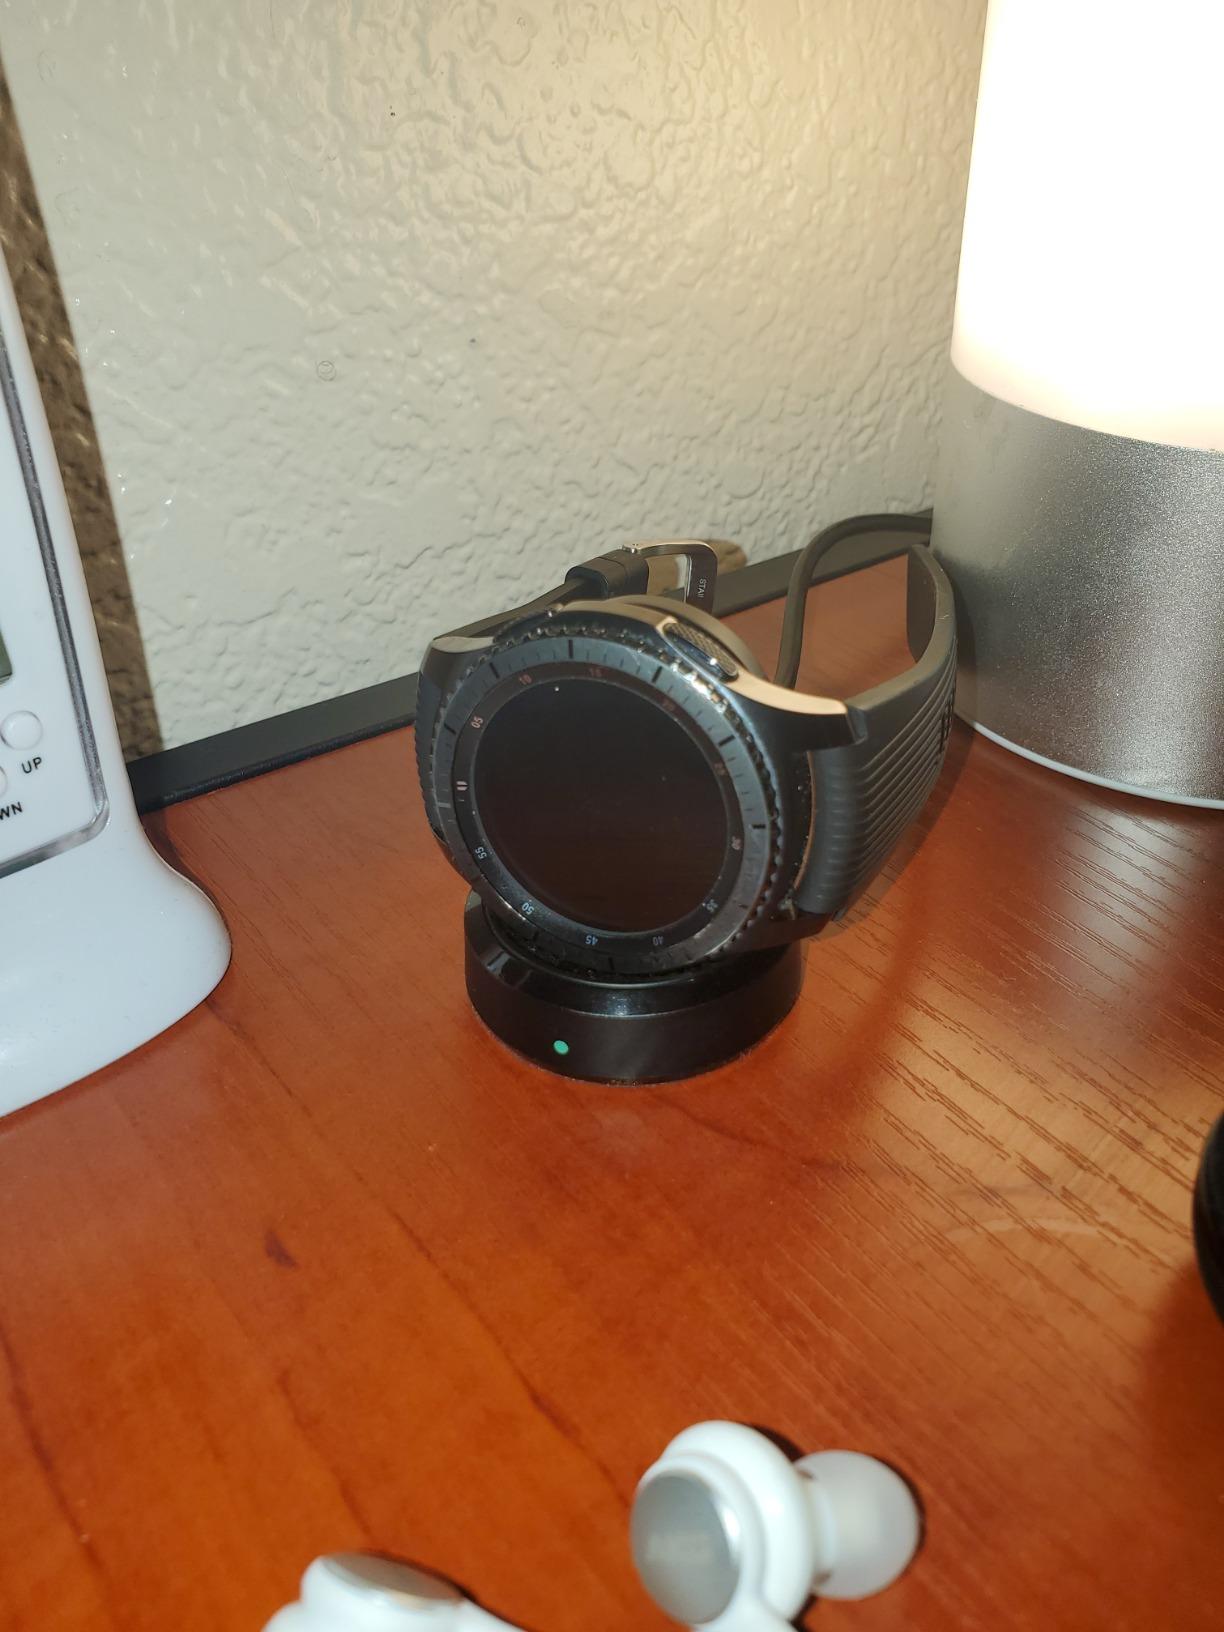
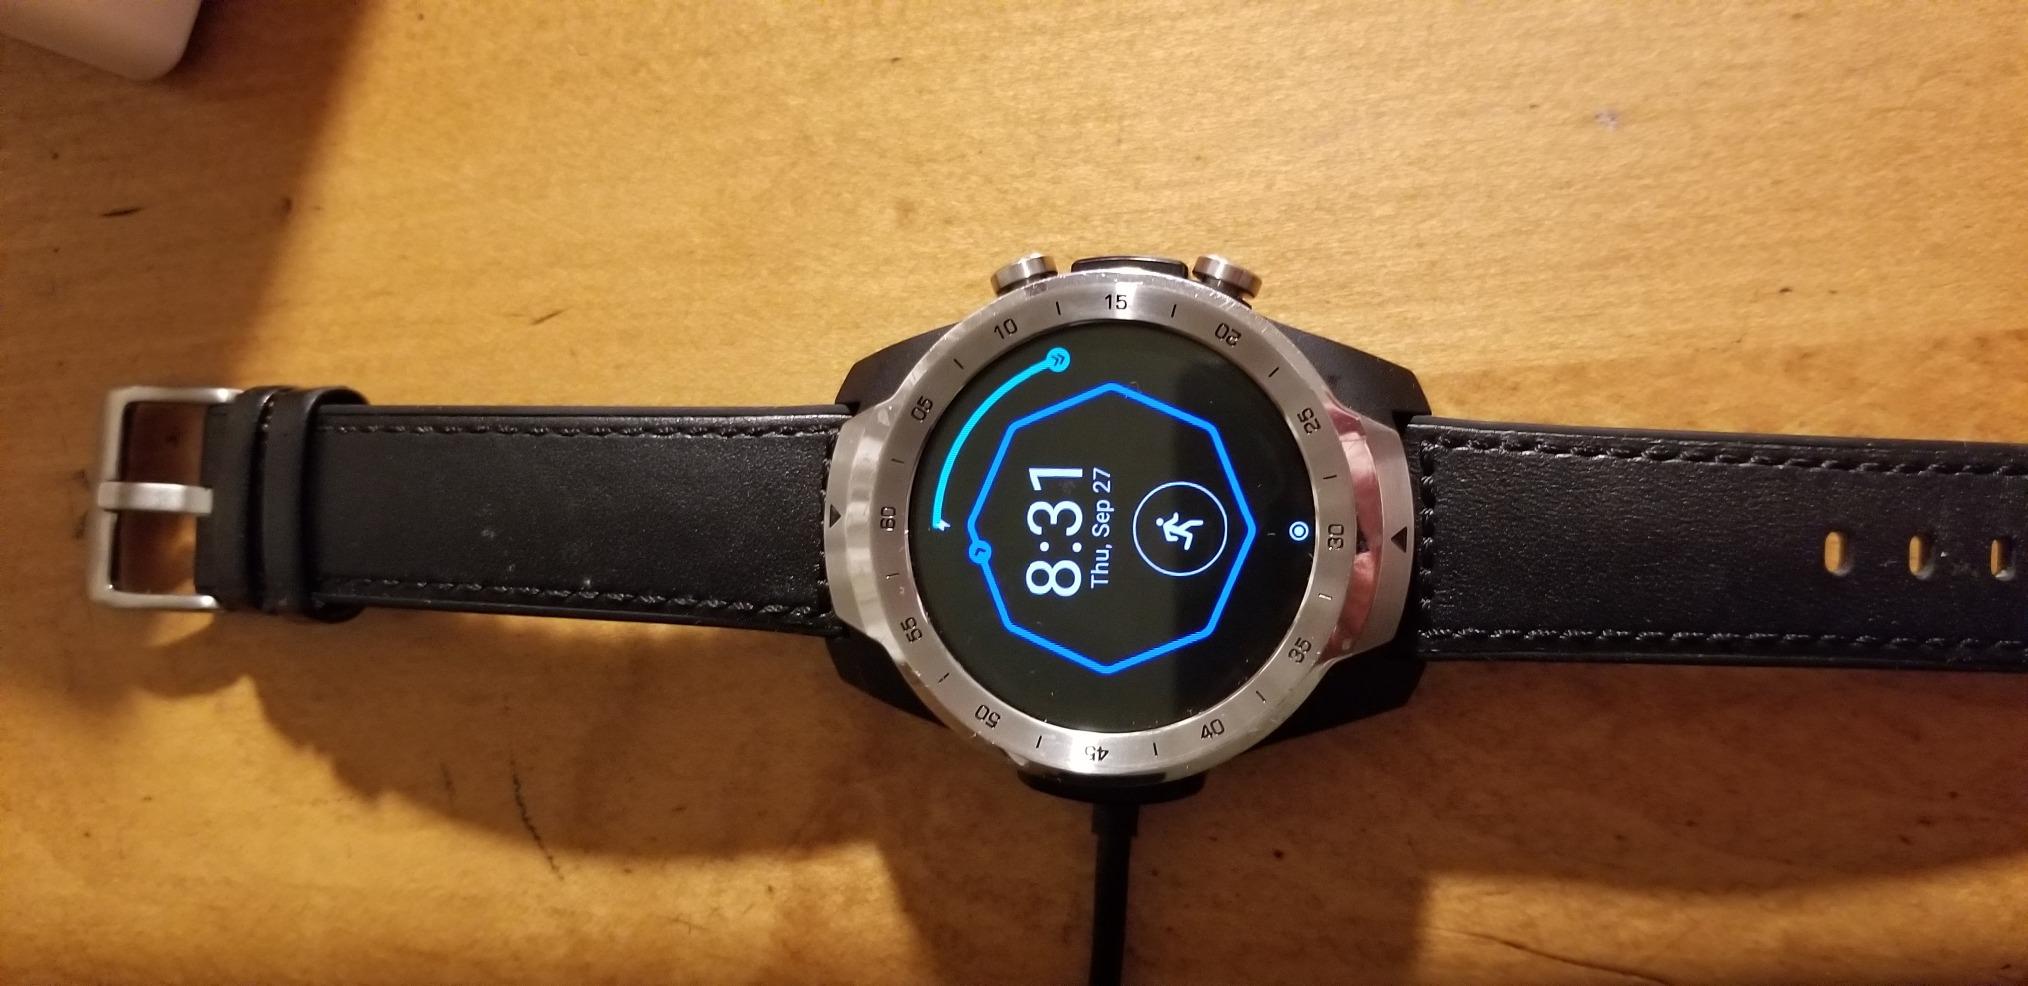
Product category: smartwatch
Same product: no